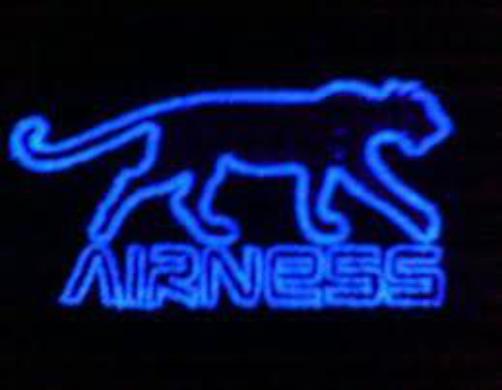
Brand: Airness
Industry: Clothes